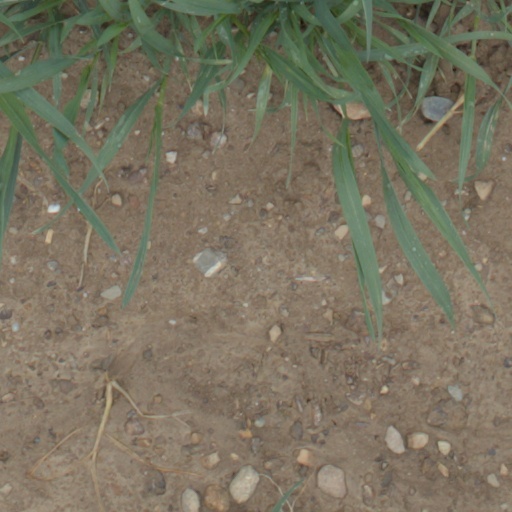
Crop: wheat